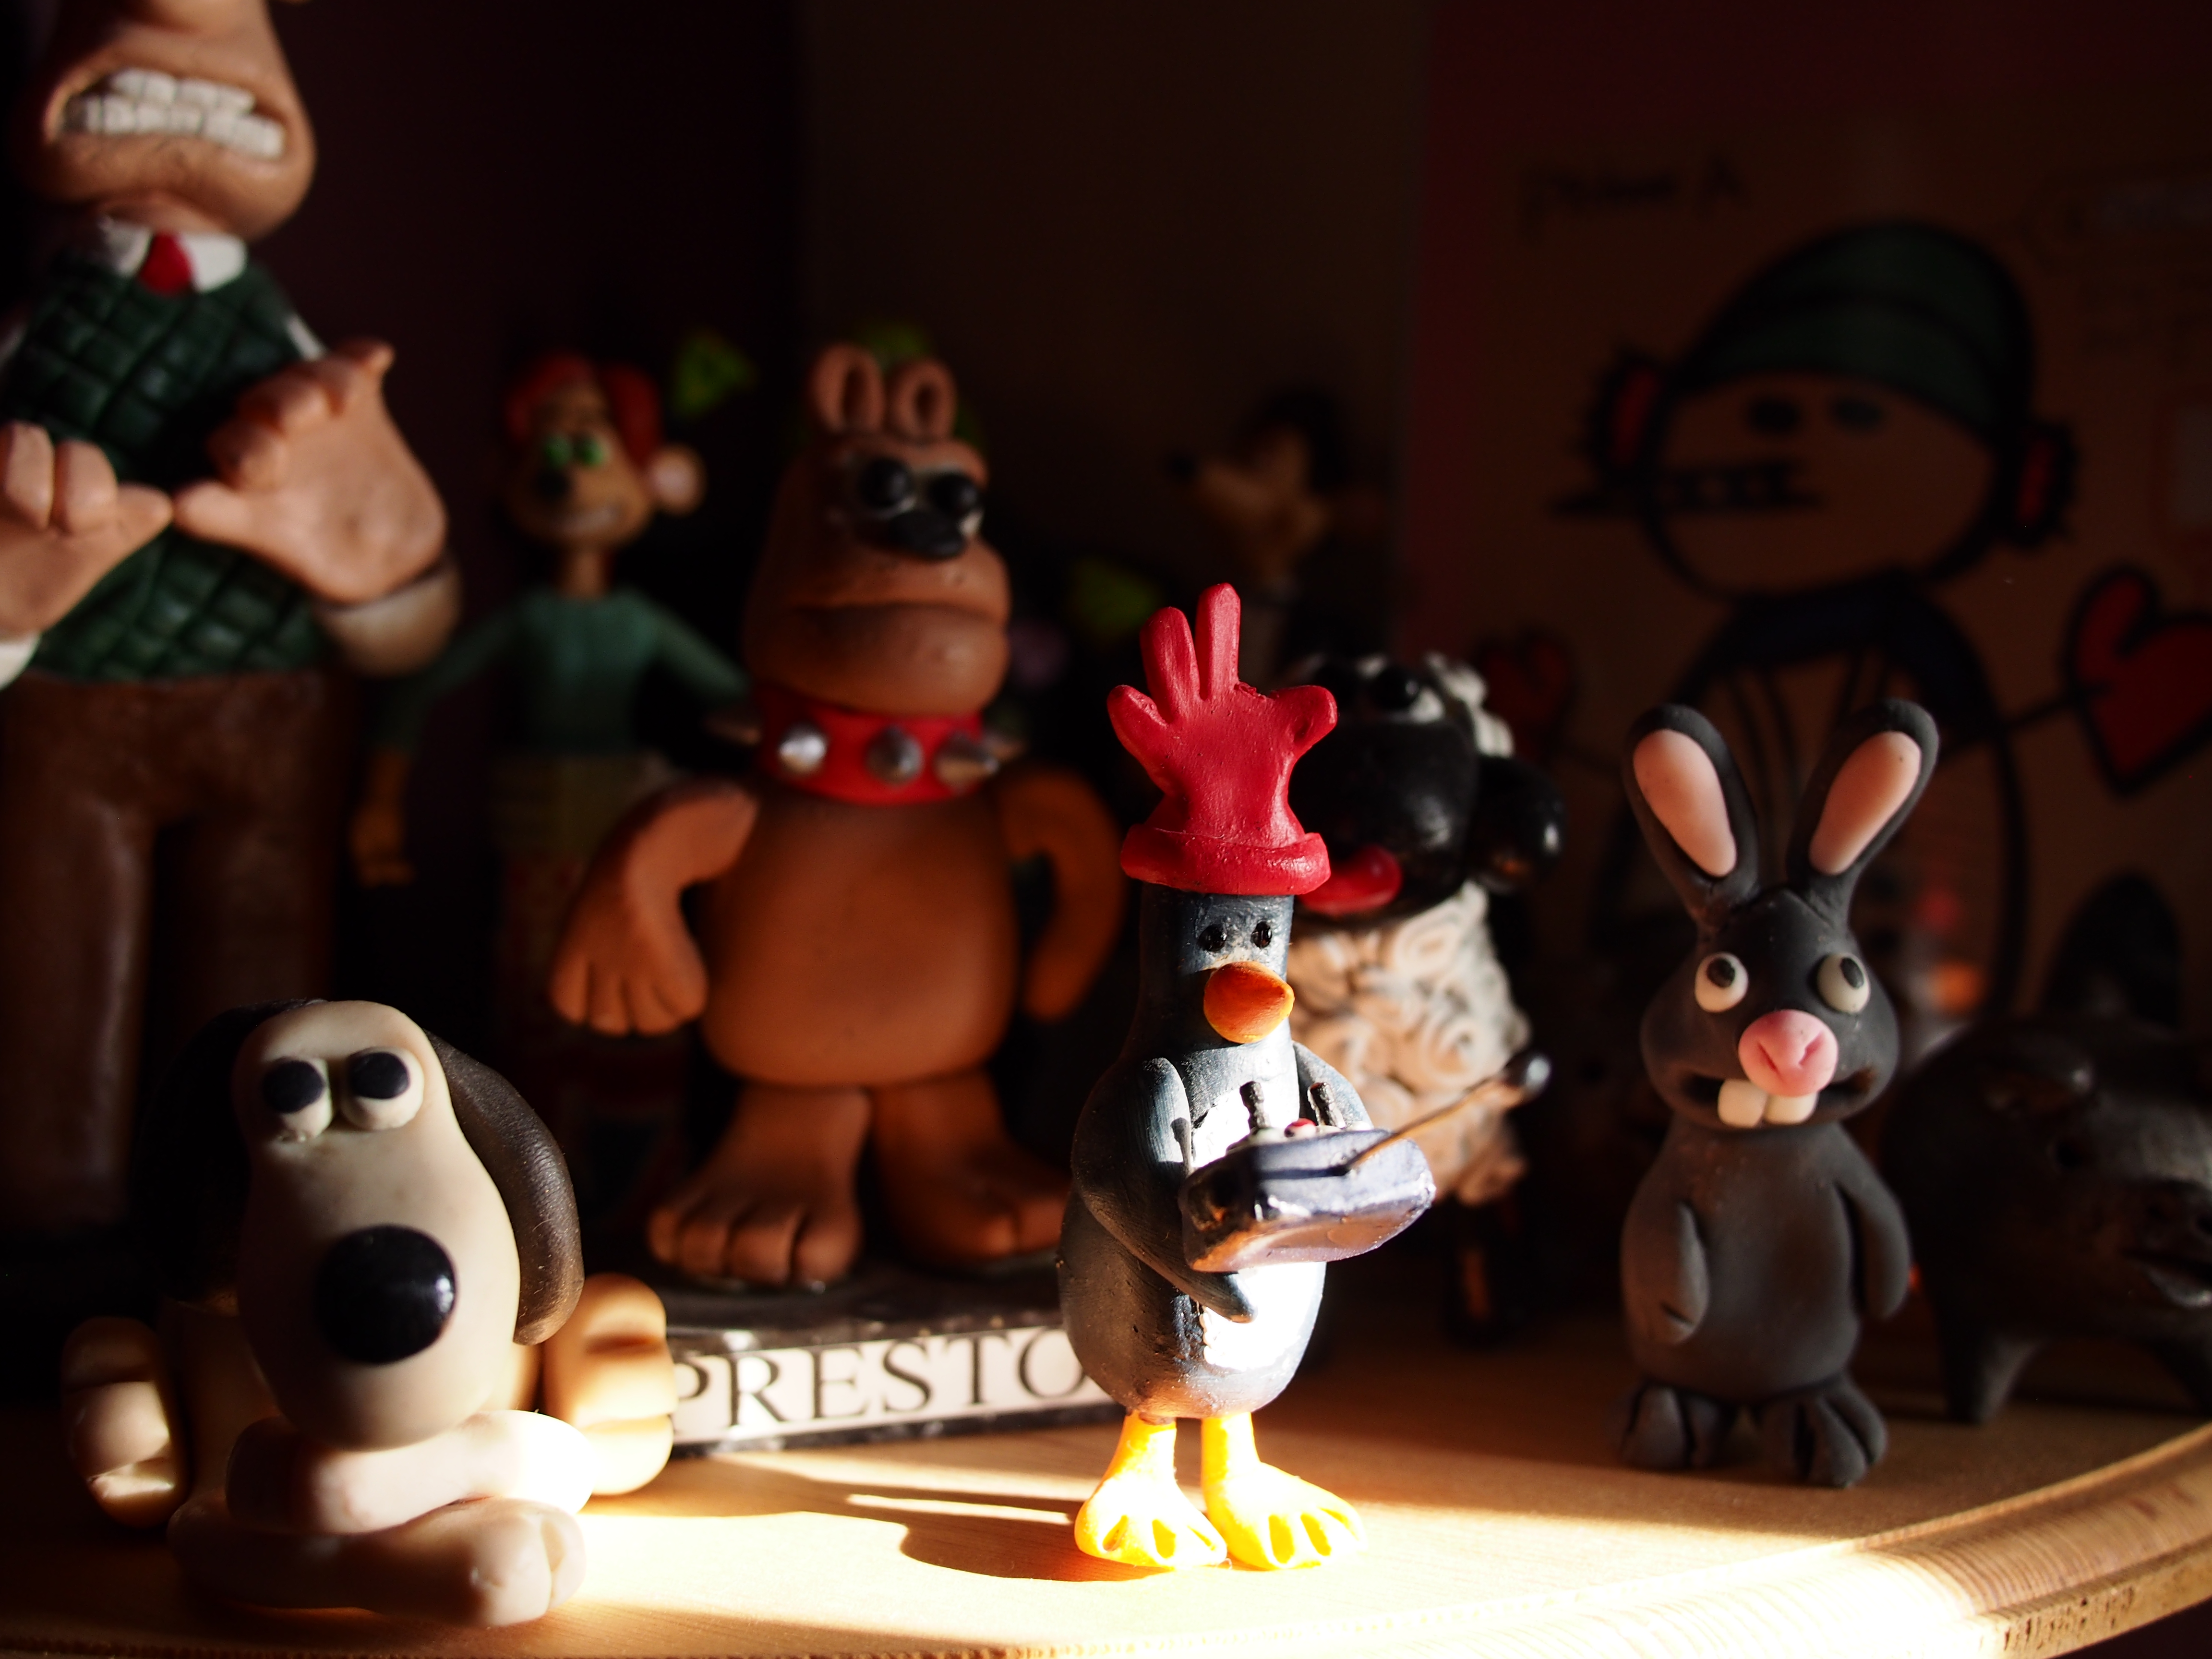
light, dog, remote, sheep, toy, rabbit, penguin, chien, figurine, conejo, lapin, robot, disguise, preston, perro, cachorro, coelho, wallaceandgromit, shawnthesheep, feathersmacgraw